Hurricane Andrew

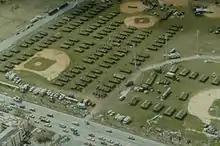
Aerial view of a large number of temporary housing tents positioned throughout several baseball fields

The hurricane also transformed Dade County, with a migration of mostly White families northward to Broward and Palm Beach County, which was accelerated after Andrew. Many Jews relocated to areas with significant Jewish populations. The county experienced a net loss of about 36,000 people in 1992, while Broward and Palm Beach counties gained about 17,000 and 2,300 residents, respectively. The Hispanic population in the southern part of Dade County climbed rapidly, with the Latino population in Homestead increasing from 30% to 45% between 1990 and 2000.